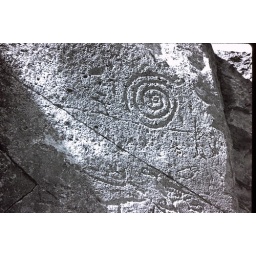
Taken in 1997 with black and white slide film.